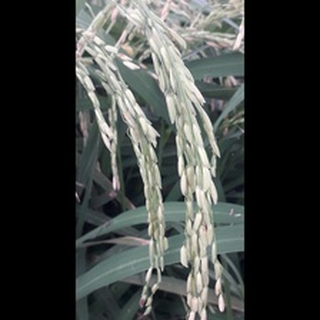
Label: healthy_rice